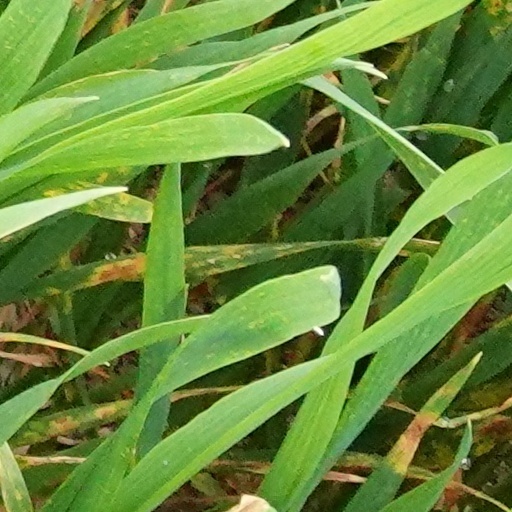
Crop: wheat